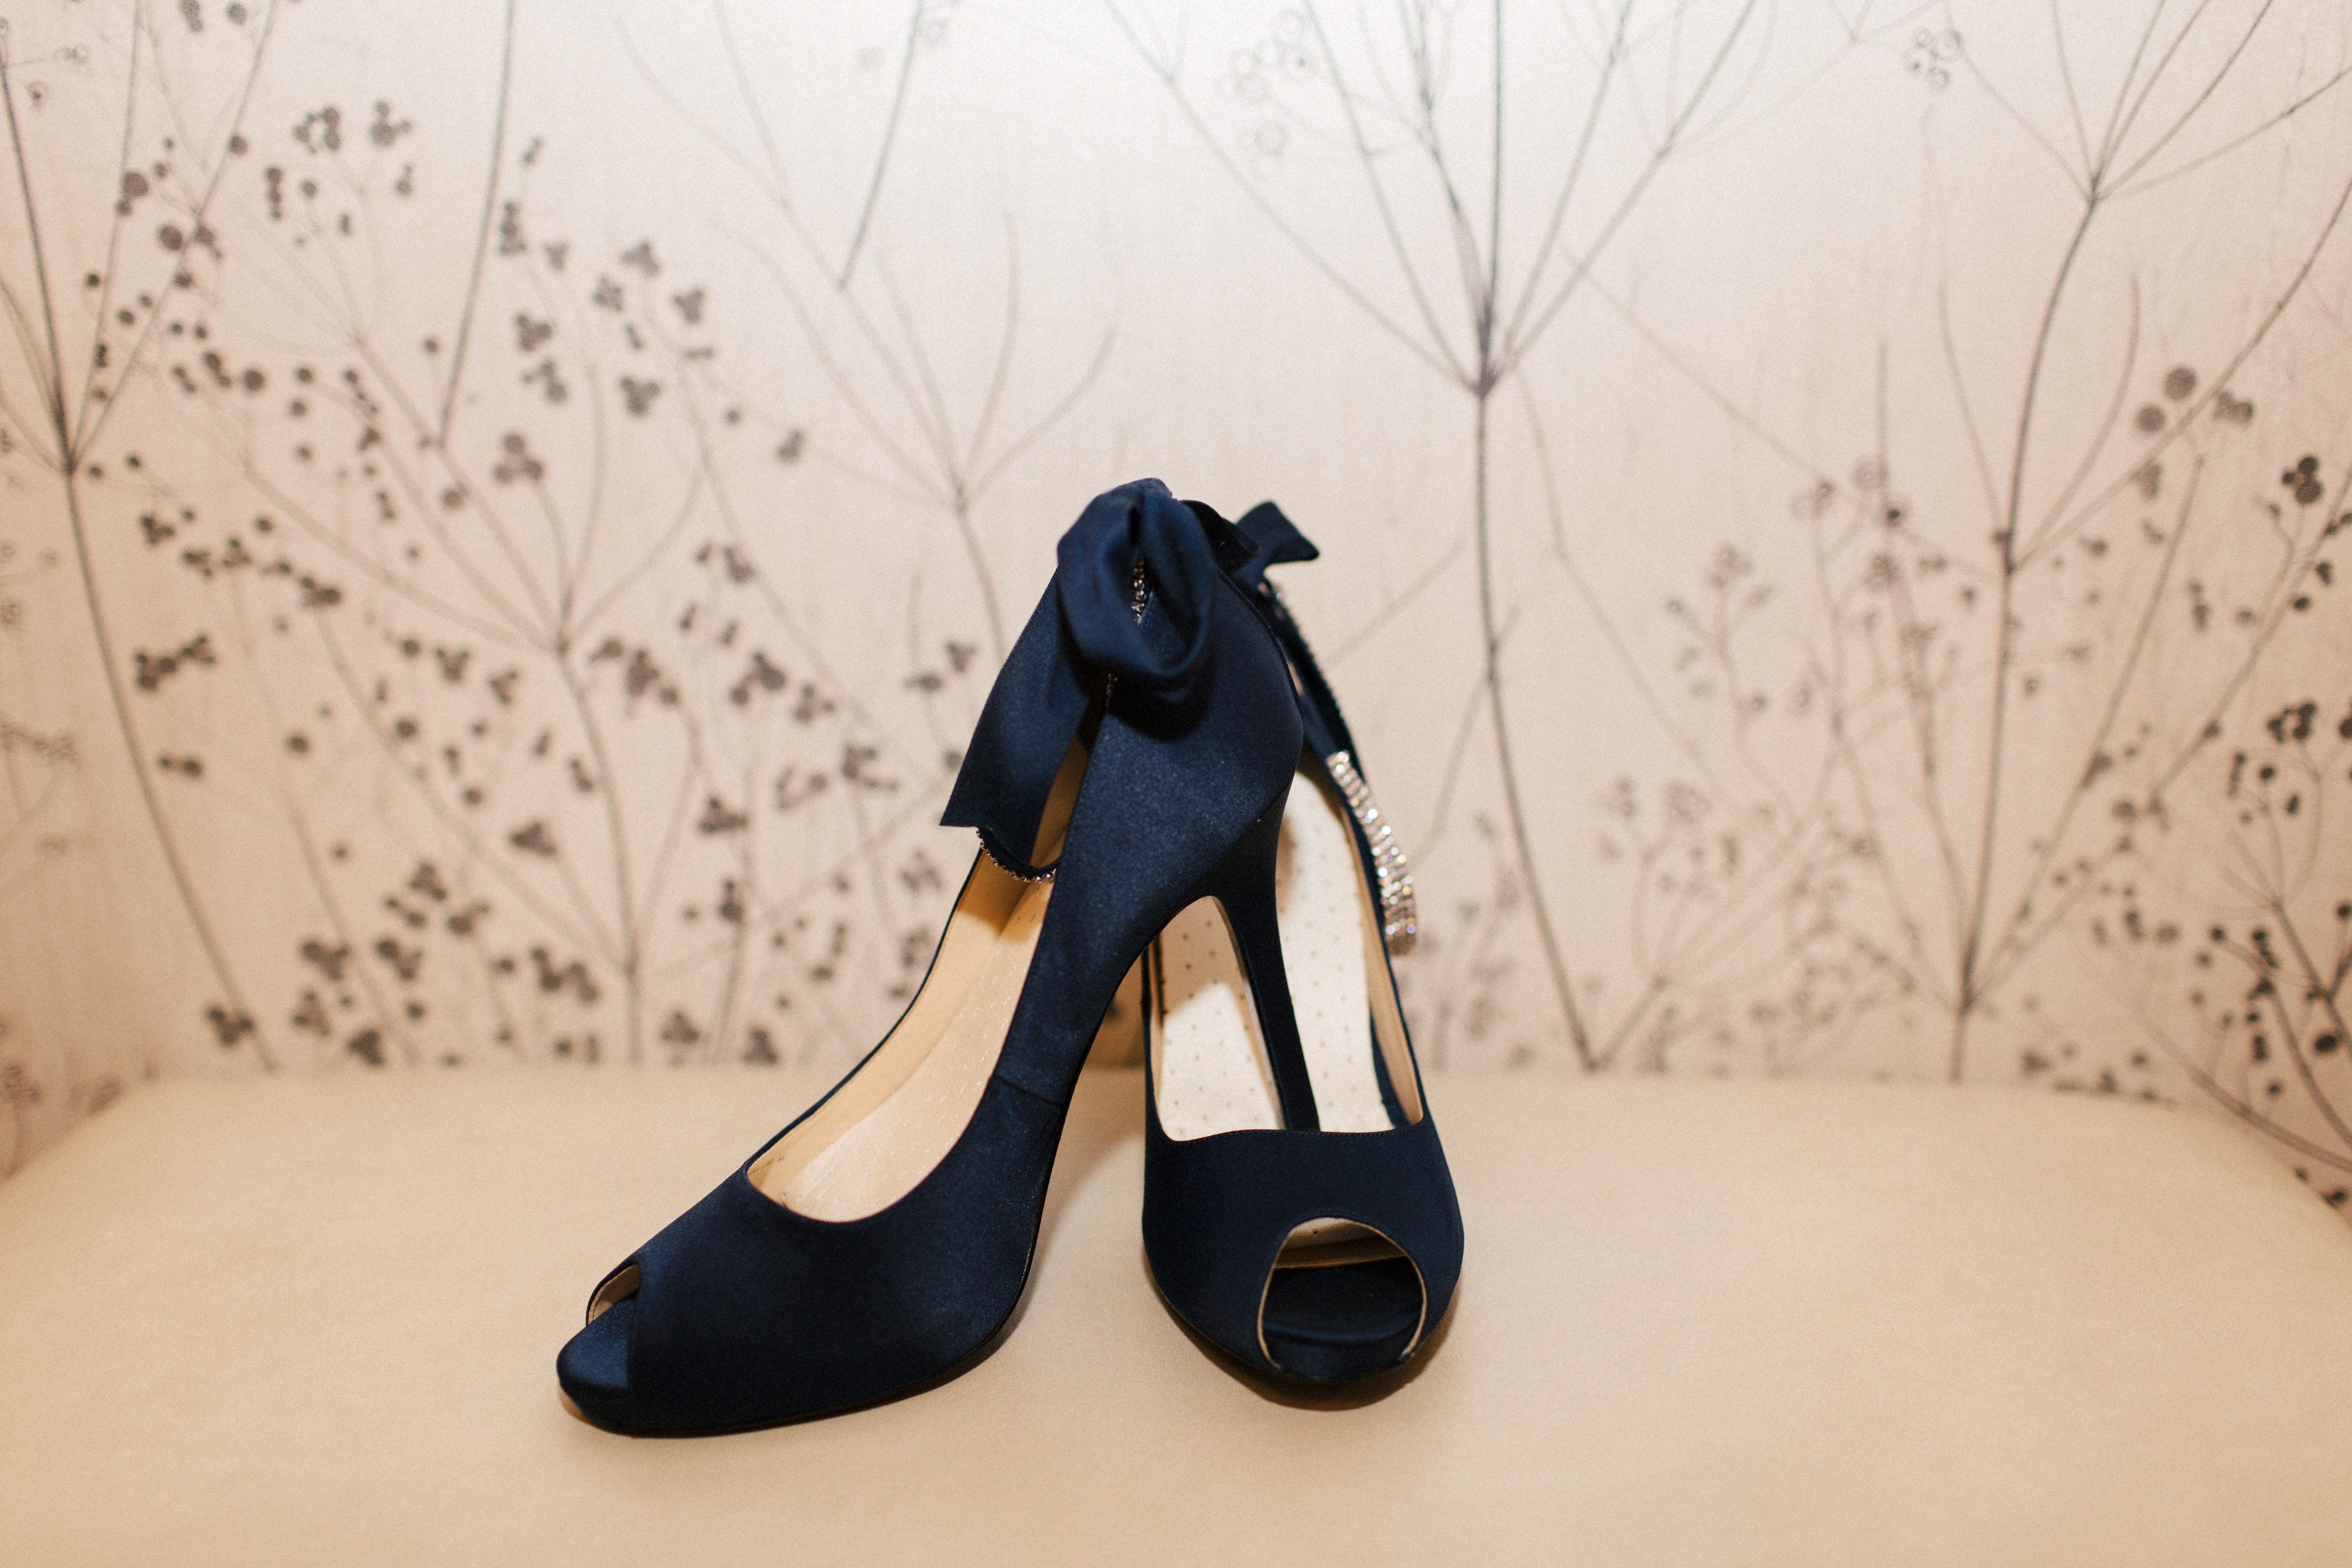
shoe, leather, leg, spring, high, wedding, human body, textile, shoes, footwear, heels, style, elegant, elegance, high heeled footwear, outdoor shoe